Foyn Point

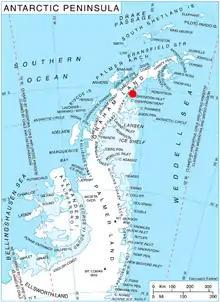
Location of Blagoevgrad Peninsula in Graham Land, Antarctic Peninsula.

Foyn Point is a point surmounted by a peak high, forming the southeast extremity of Blagoevgrad Peninsula and marking the north side of the entrance to Exasperation Inlet, on Oscar II Coast on the east side of Graham Land, Antarctica. Sir Hubert Wilkins on a flight of December 20, 1928 photographed what appeared to be an island off the east coast, later charting it in (present Slav Point). Subsequent comparison of Wilkins' photographs of this feature with those taken by the Falkland Islands Dependencies Survey, who charted the coast in 1947, indicate that this point, although considerably north of the position reported by Wilkins, is the feature named by him as "Foyn Island". The name Foyn Point is given to the southeast extremity of this feature. It is named for Svend Foyn.